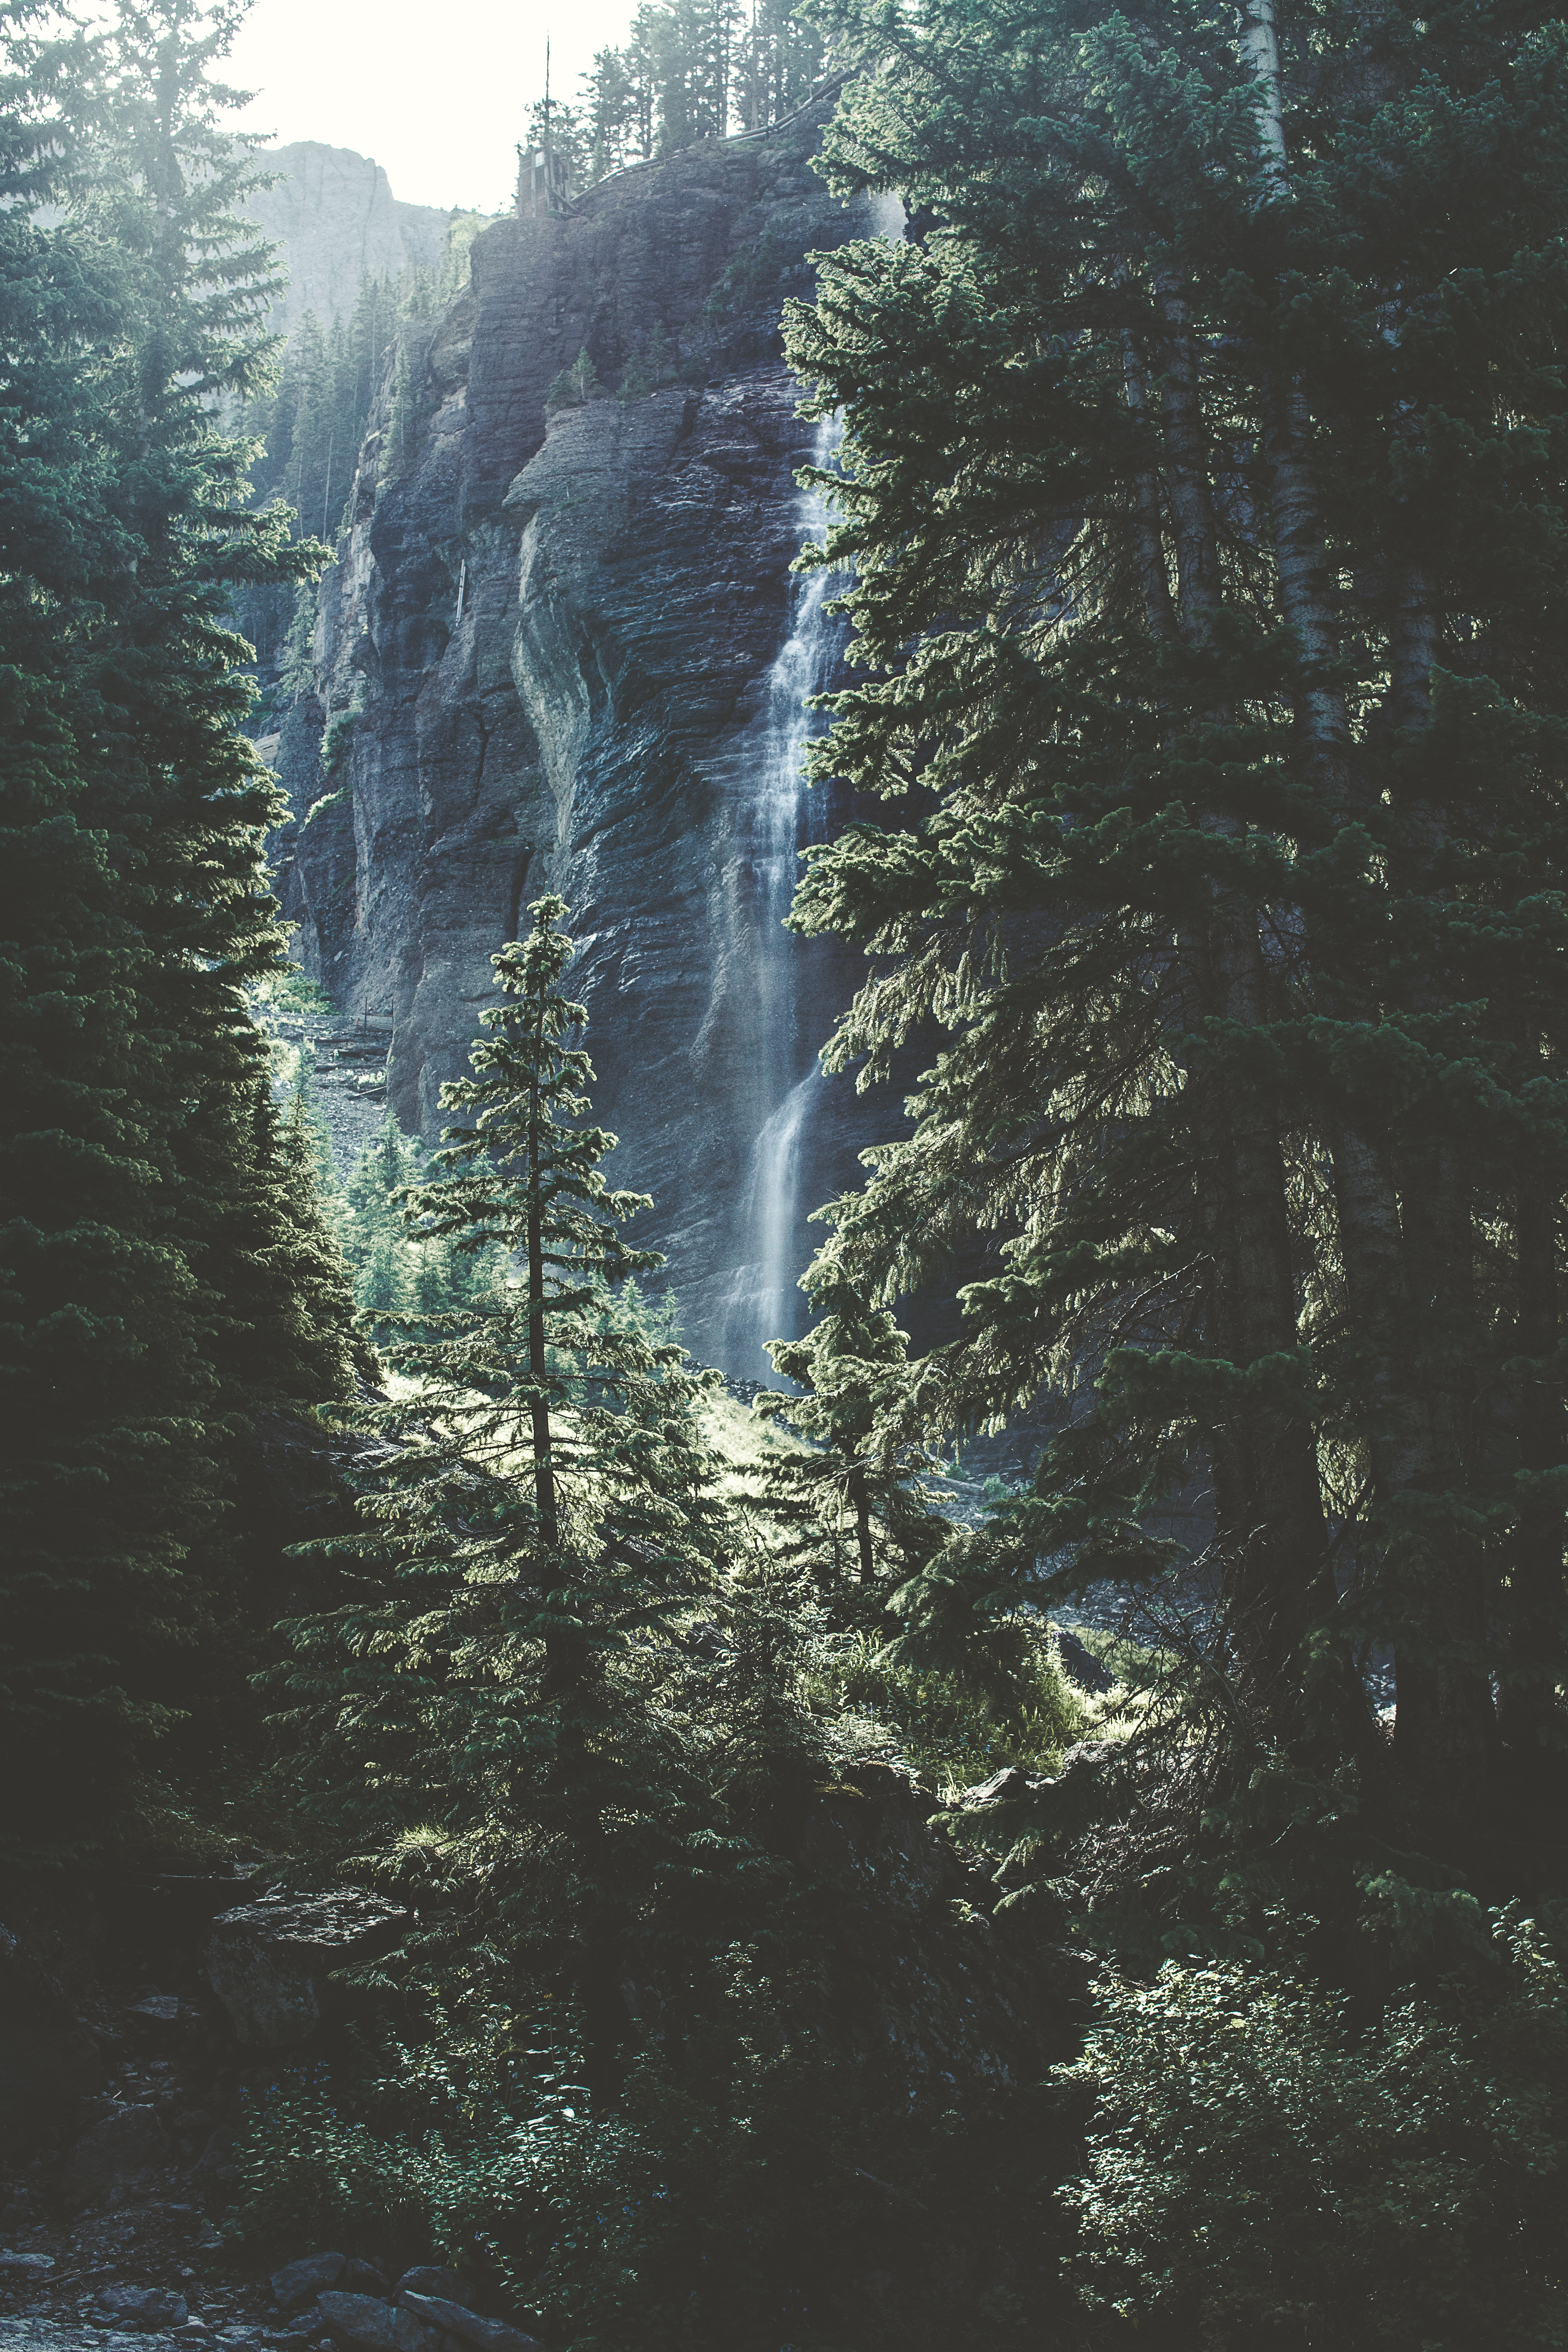
landscape, tree, water, nature, forest, waterfall, mist, sunlight, river, reflection, scenic, body of water, trees, outdoors, water feature, atmospheric phenomenon